Ngalami

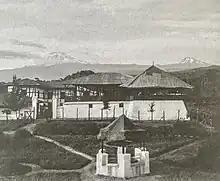
German Moshi Boma Built in 1893 on the former site of Mangi Meli's Boma, this is where Nagalami and his were imprisoned before they were hanged the next day in March 1900

When the Germans learned of Ngalami's alleged treason on the battlefield, Sinare was ordered to capture him as soon as he returned to Samake. And one day at midday, he dispatched his men to Ngalami's house in Komboko. They apprehended him and transported him to the location of the mission, with the people of Komboko joining them and vowing to fight for him. Ngalami and one of his brothers were subsequently brought across the mountain to Moshi, where they were hanged alongside many other Kilimanjaro kings and noblemen. Including Meli of Moshi, Moleila of Kibosho and Ngalami's brother. They were hanged by German military commander on 2 March 1900.The German colonial government ordered the removal of his head after dying, and it is thought that Felix von Luschan sent it to Berlin for phrenological research.